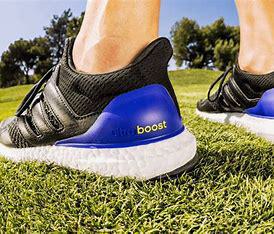
Brand: Adidas
Model: Ultraboost